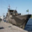
Label: ship